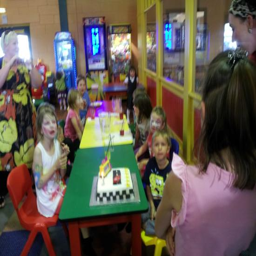
hospitality business : birthday party for a boy who is half welsh but lives